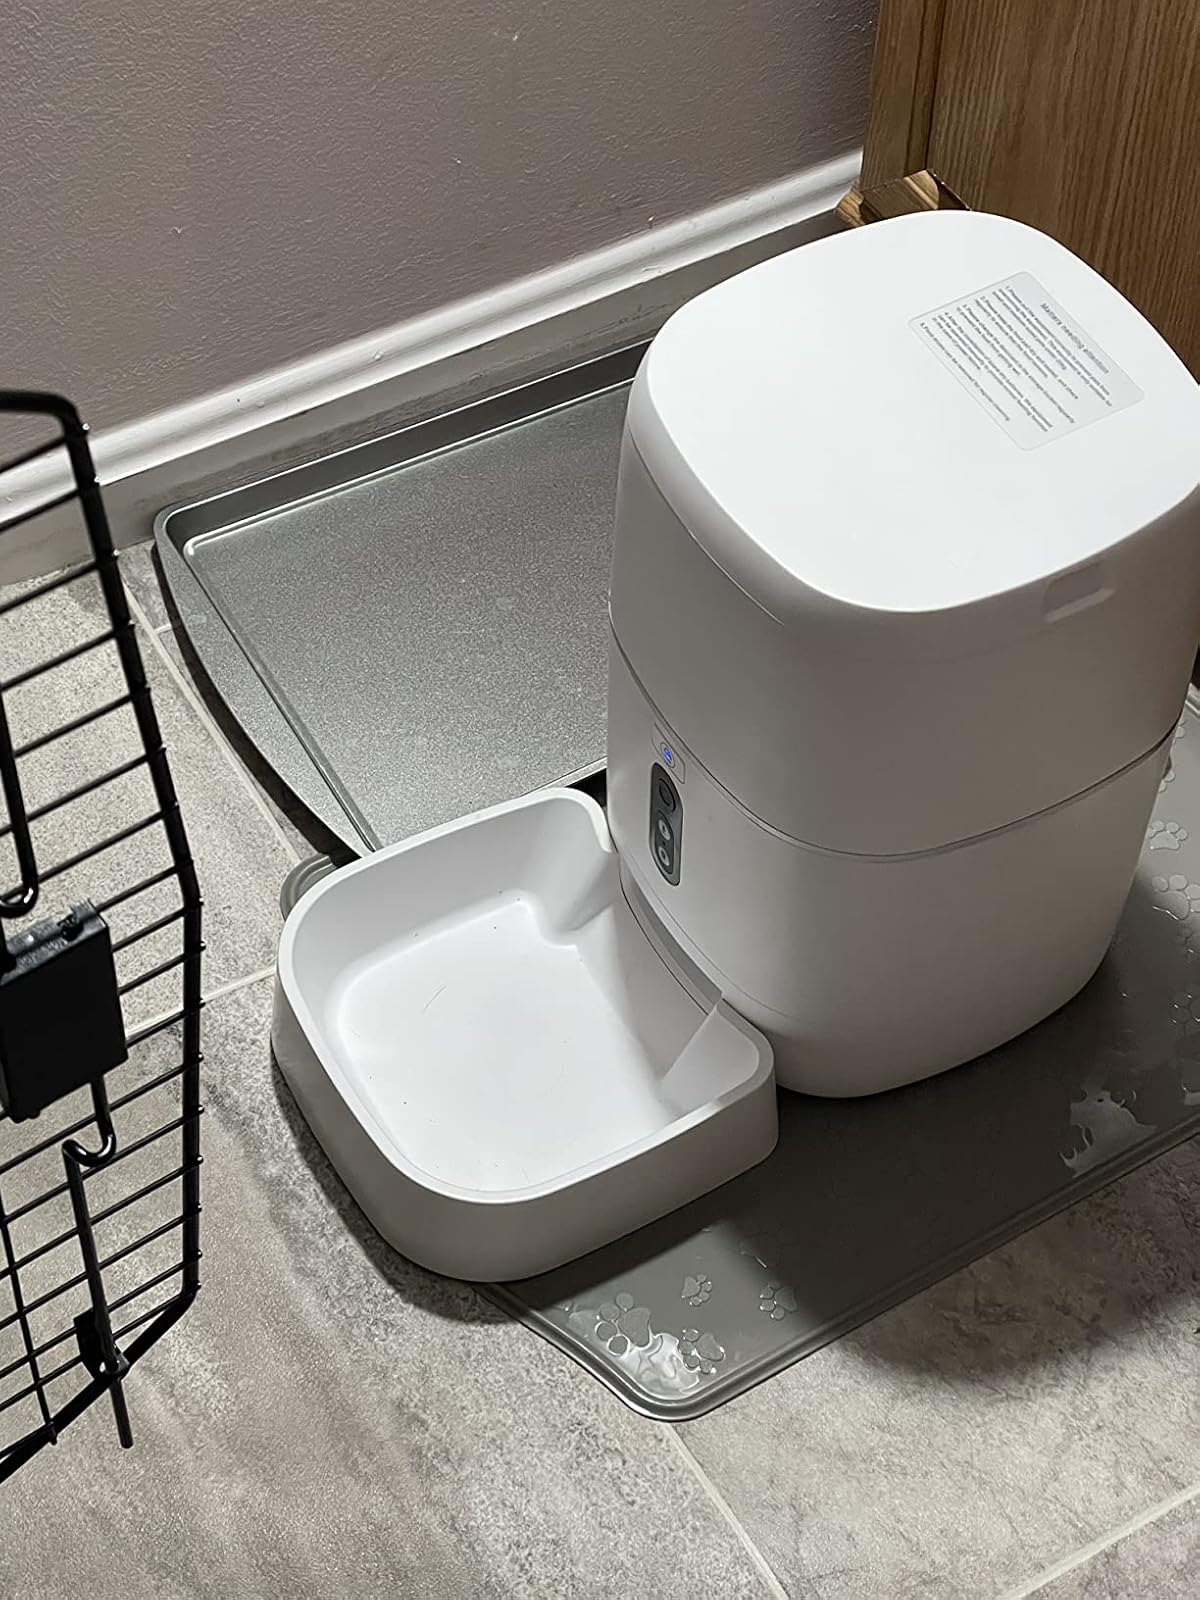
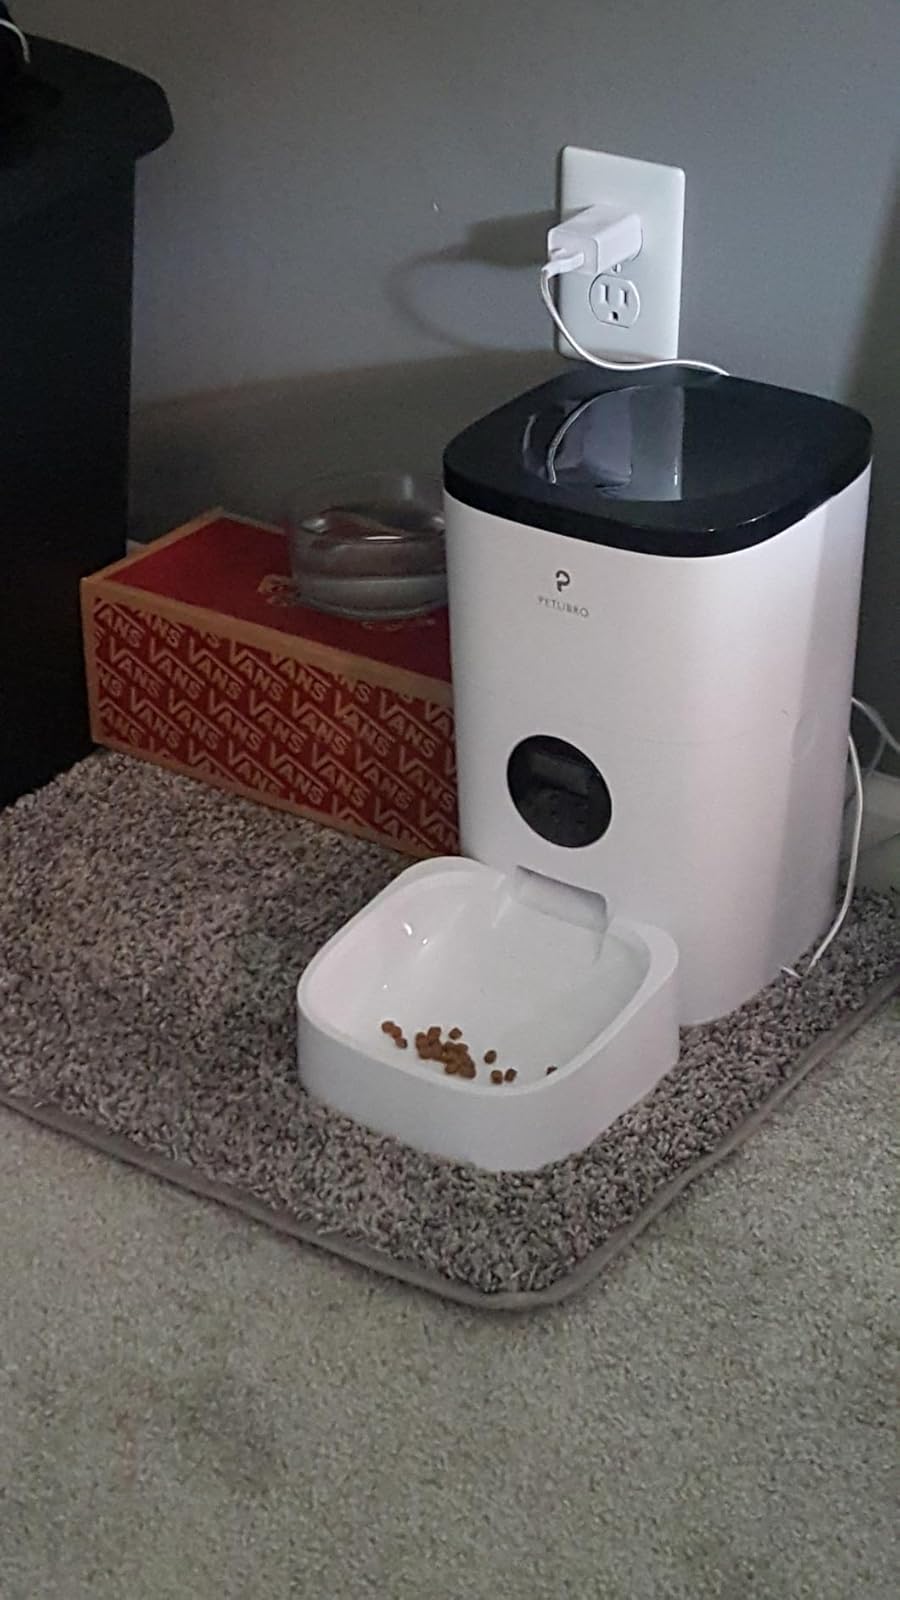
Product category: items_feeder
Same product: no